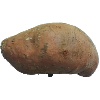
Label: Potato Sweet 1